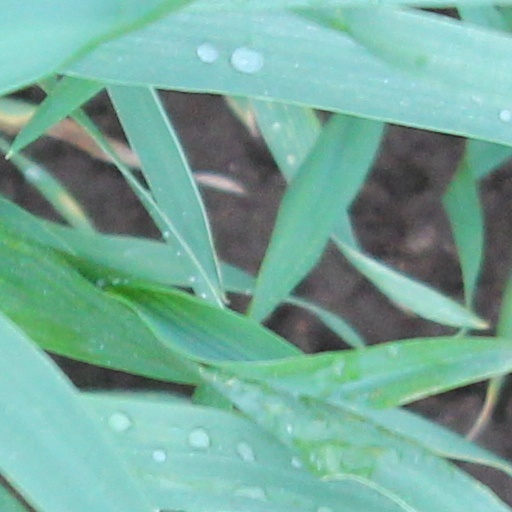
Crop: wheat